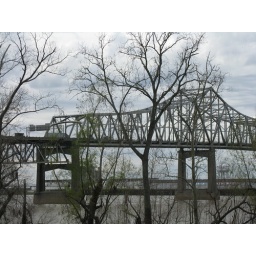
Baton Rouge bridge over the Mississippi river